Percy Brookfield

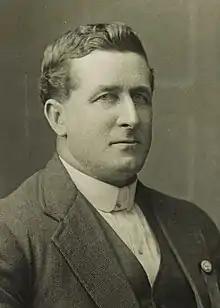
Percy Brookfield in 1915

Percival Stanley Brookfield (7 August 1875 – 22 March 1921) was an Australian politician and militant trade unionist. He was variously known as Percival Jack Brookfield or Jack Brookfield, a member of the New South Wales Legislative Assembly from 1917 until his violent death in 1921. In parliament he was a member of the Labor Party (ALP) until July 1919 and then joined the Industrial Socialist Labor Party.